2020s in military history

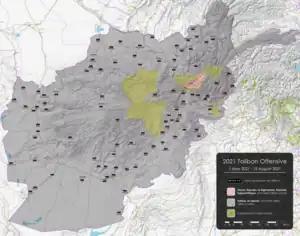
Map of the 2021 Taliban offensive

The Afghan peace process attempted to end the War in Afghanistan (2001–2021). Although sporadic efforts have taken place since the war began in 2001, negotiations intensified in 2018 amid talks between the Taliban, which is the main insurgent group fighting against the Afghan government and American troops; and the United States, of which 20,000 soldiers maintain a presence within the country to support the Afghan government. Most of the talks have taken place in Doha, the capital of Qatar. It is expected that a mutual agreement between the Taliban and the United States would be followed by a phased American withdrawal and the start of intra-Afghan peace talks. Besides the United States, regional powers such as Pakistan, China and India, Russia, as well as NATO play a part in facilitating the peace process.